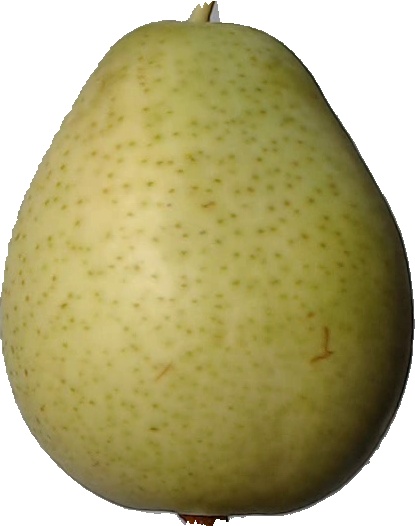
Label: pear_1